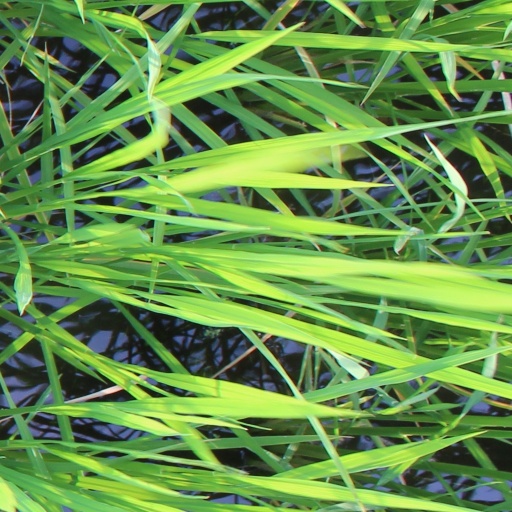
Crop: rice